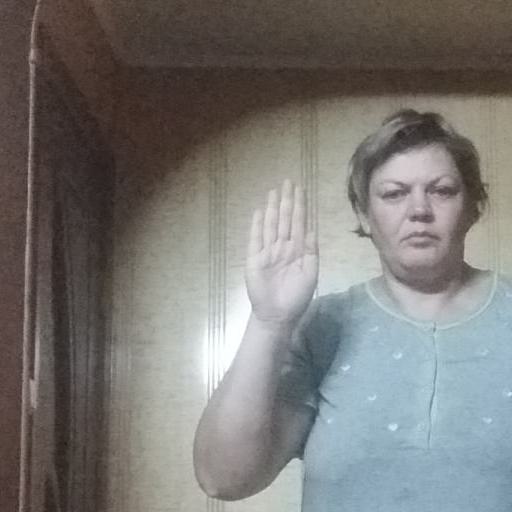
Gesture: stop